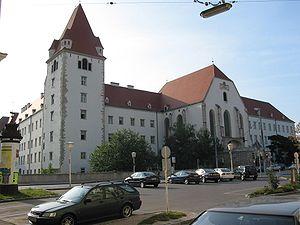
L'ordinariat militaire d'Autriche est une circonscription ecclésiastique de l'Église catholique en Autriche destinée à tous les militaires et civils catholiques des armées autrichiennes où qu'ils se trouvent.